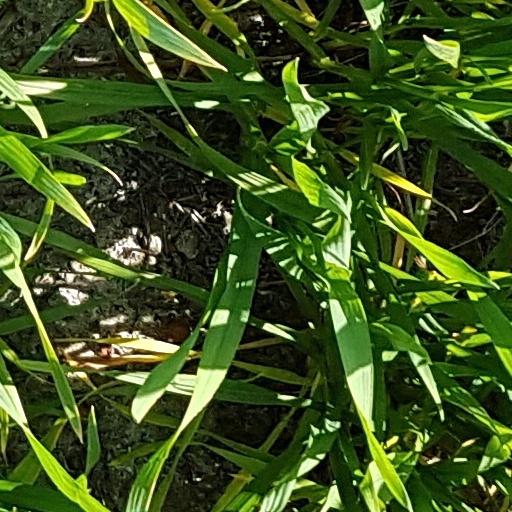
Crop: wheat